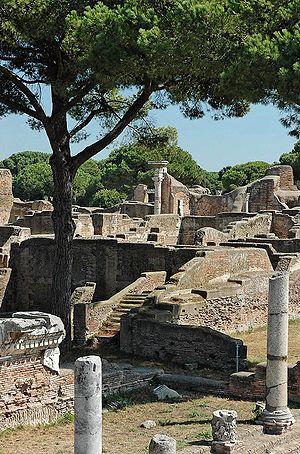
Vue du Forum depuis le capitolium. Ostia Antica, Latium, Italie.
Ostie était le port de la Rome antique, situé à l'embouchure du Tibre, à 35 km au sud-ouest de Rome.